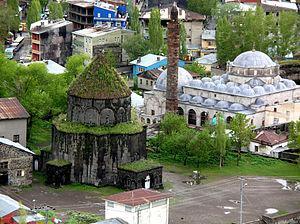
Kars est une ville de Turquie orientale, préfecture de la province du même nom.